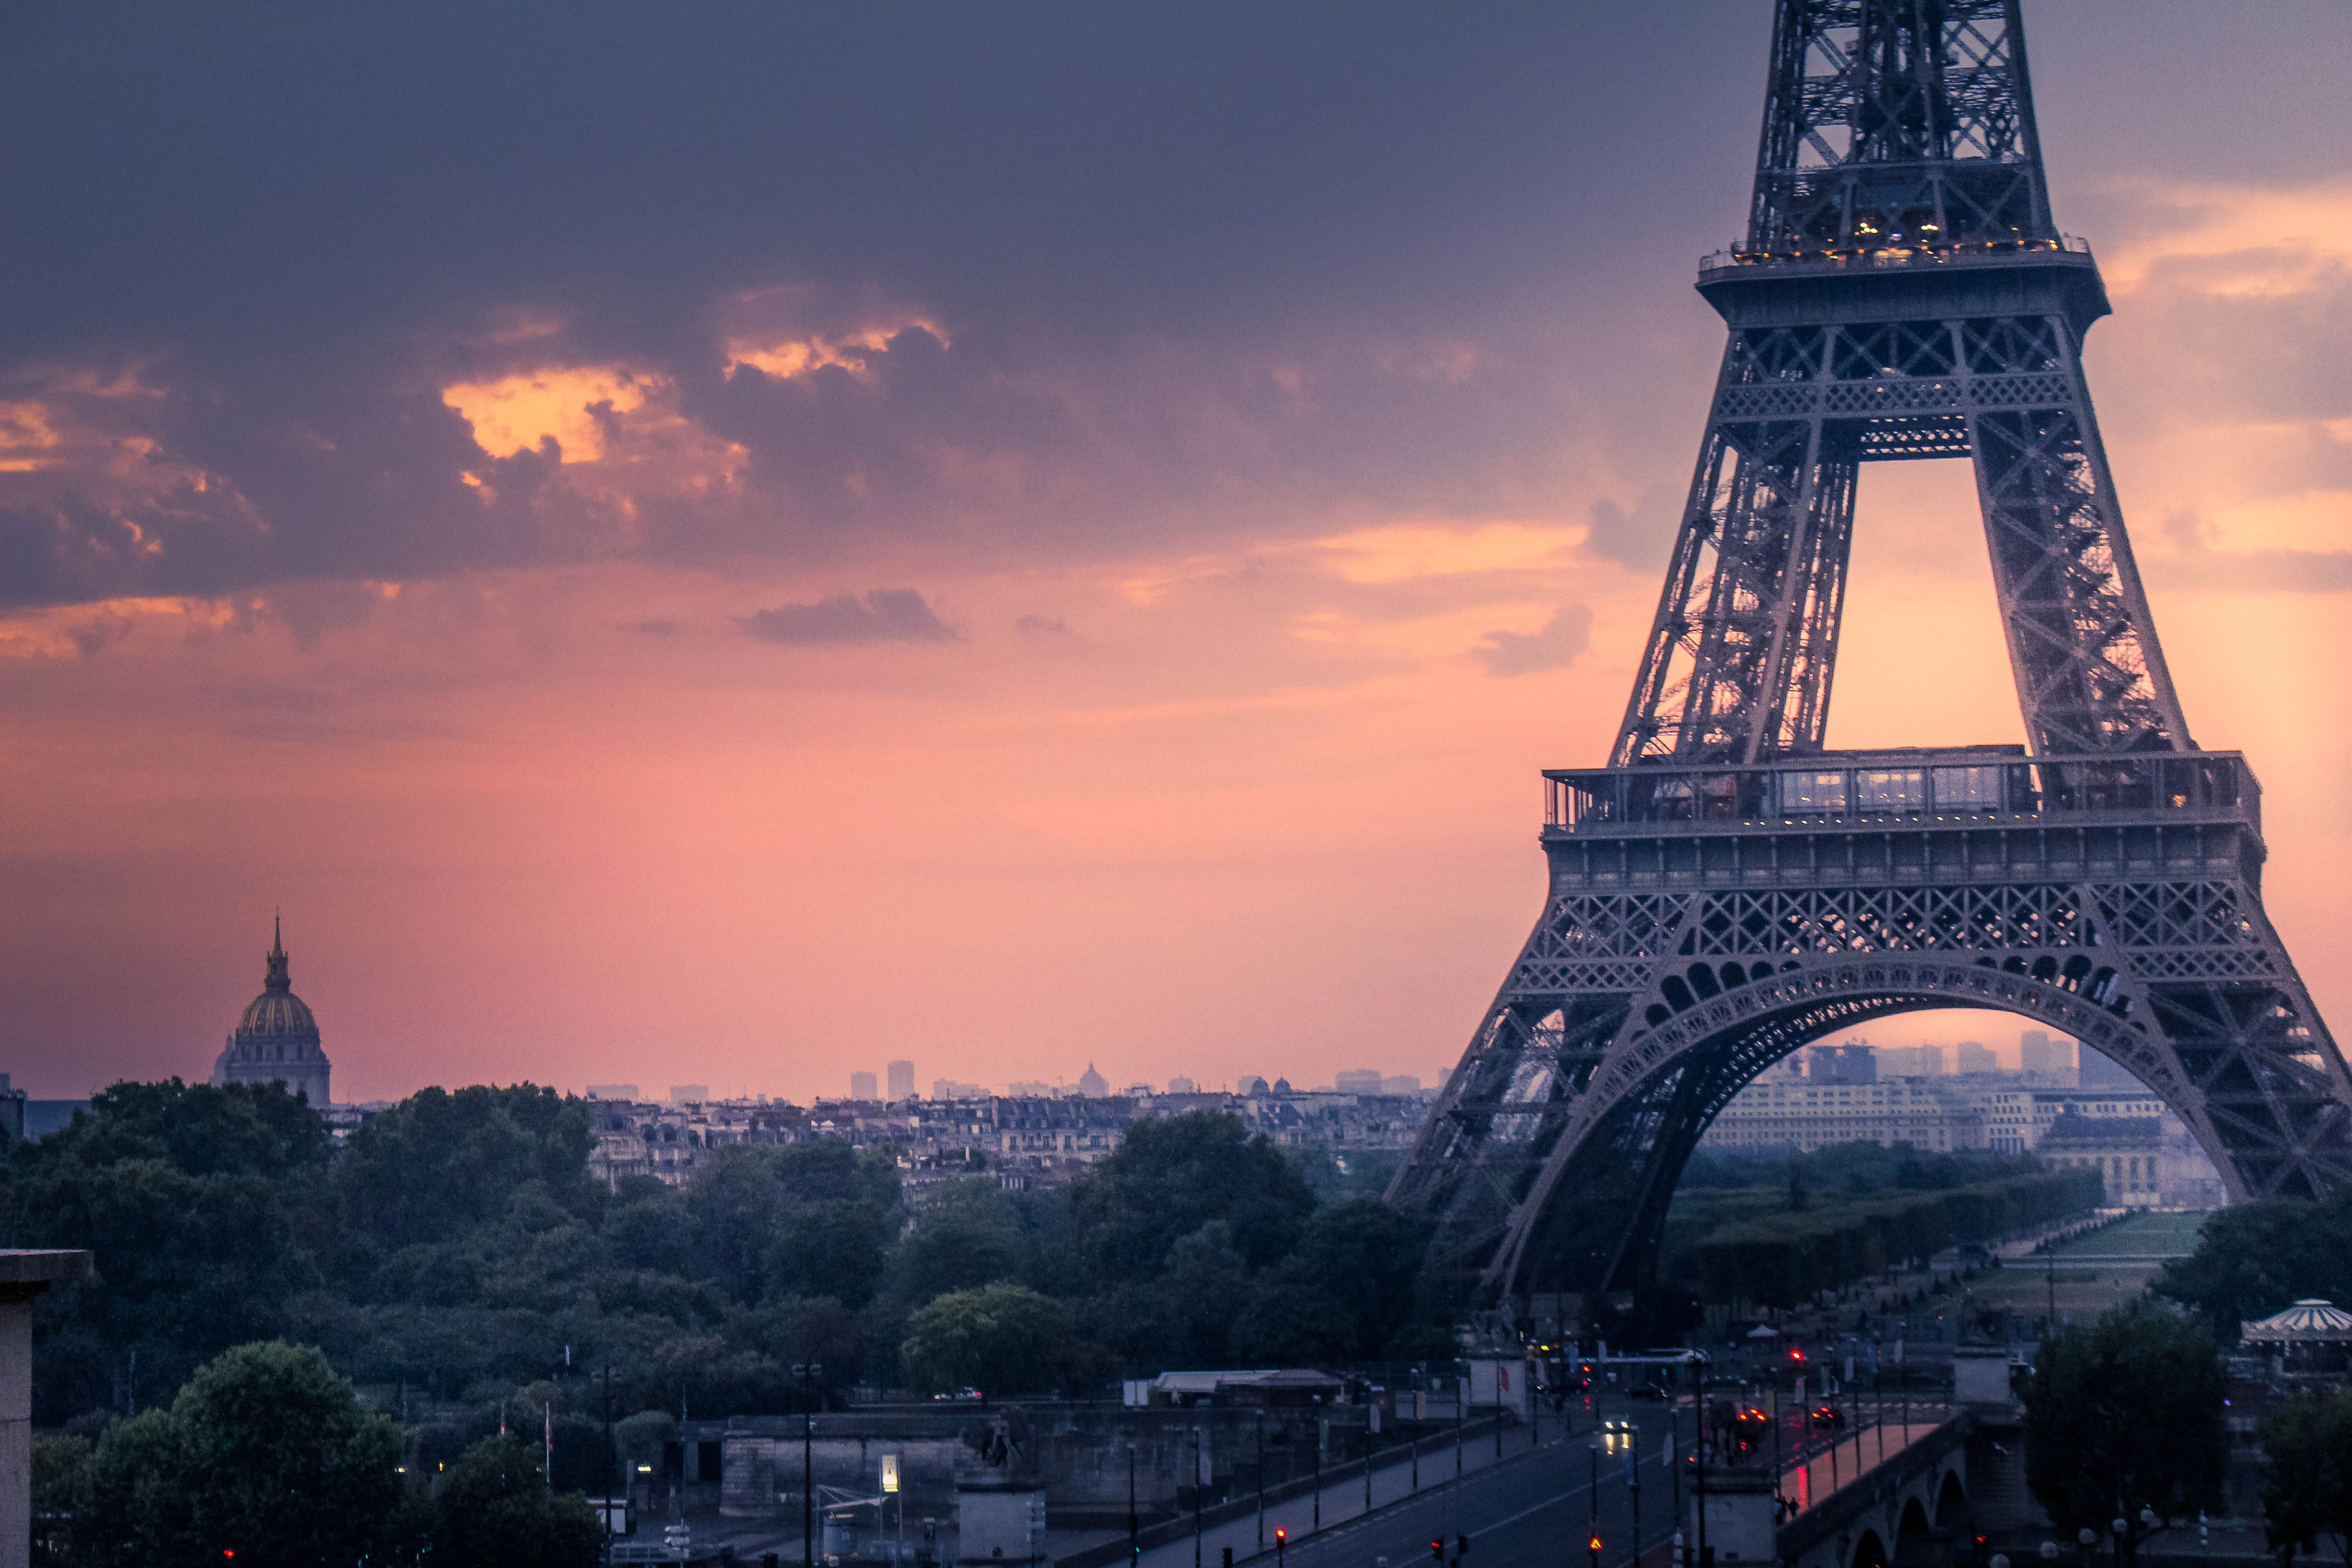
landmark, sky, tower, cloud, metropolitan area, architecture, dusk, sunset, metropolis, evening, city, morning, arch, cityscape, urban area, tourist attraction, tourism, horizon, bridge, night, national historic landmark, monument, dawn, afterglow, photography, sunlight, vacation, river, landscape, sunrise, world, wonders of the world, building